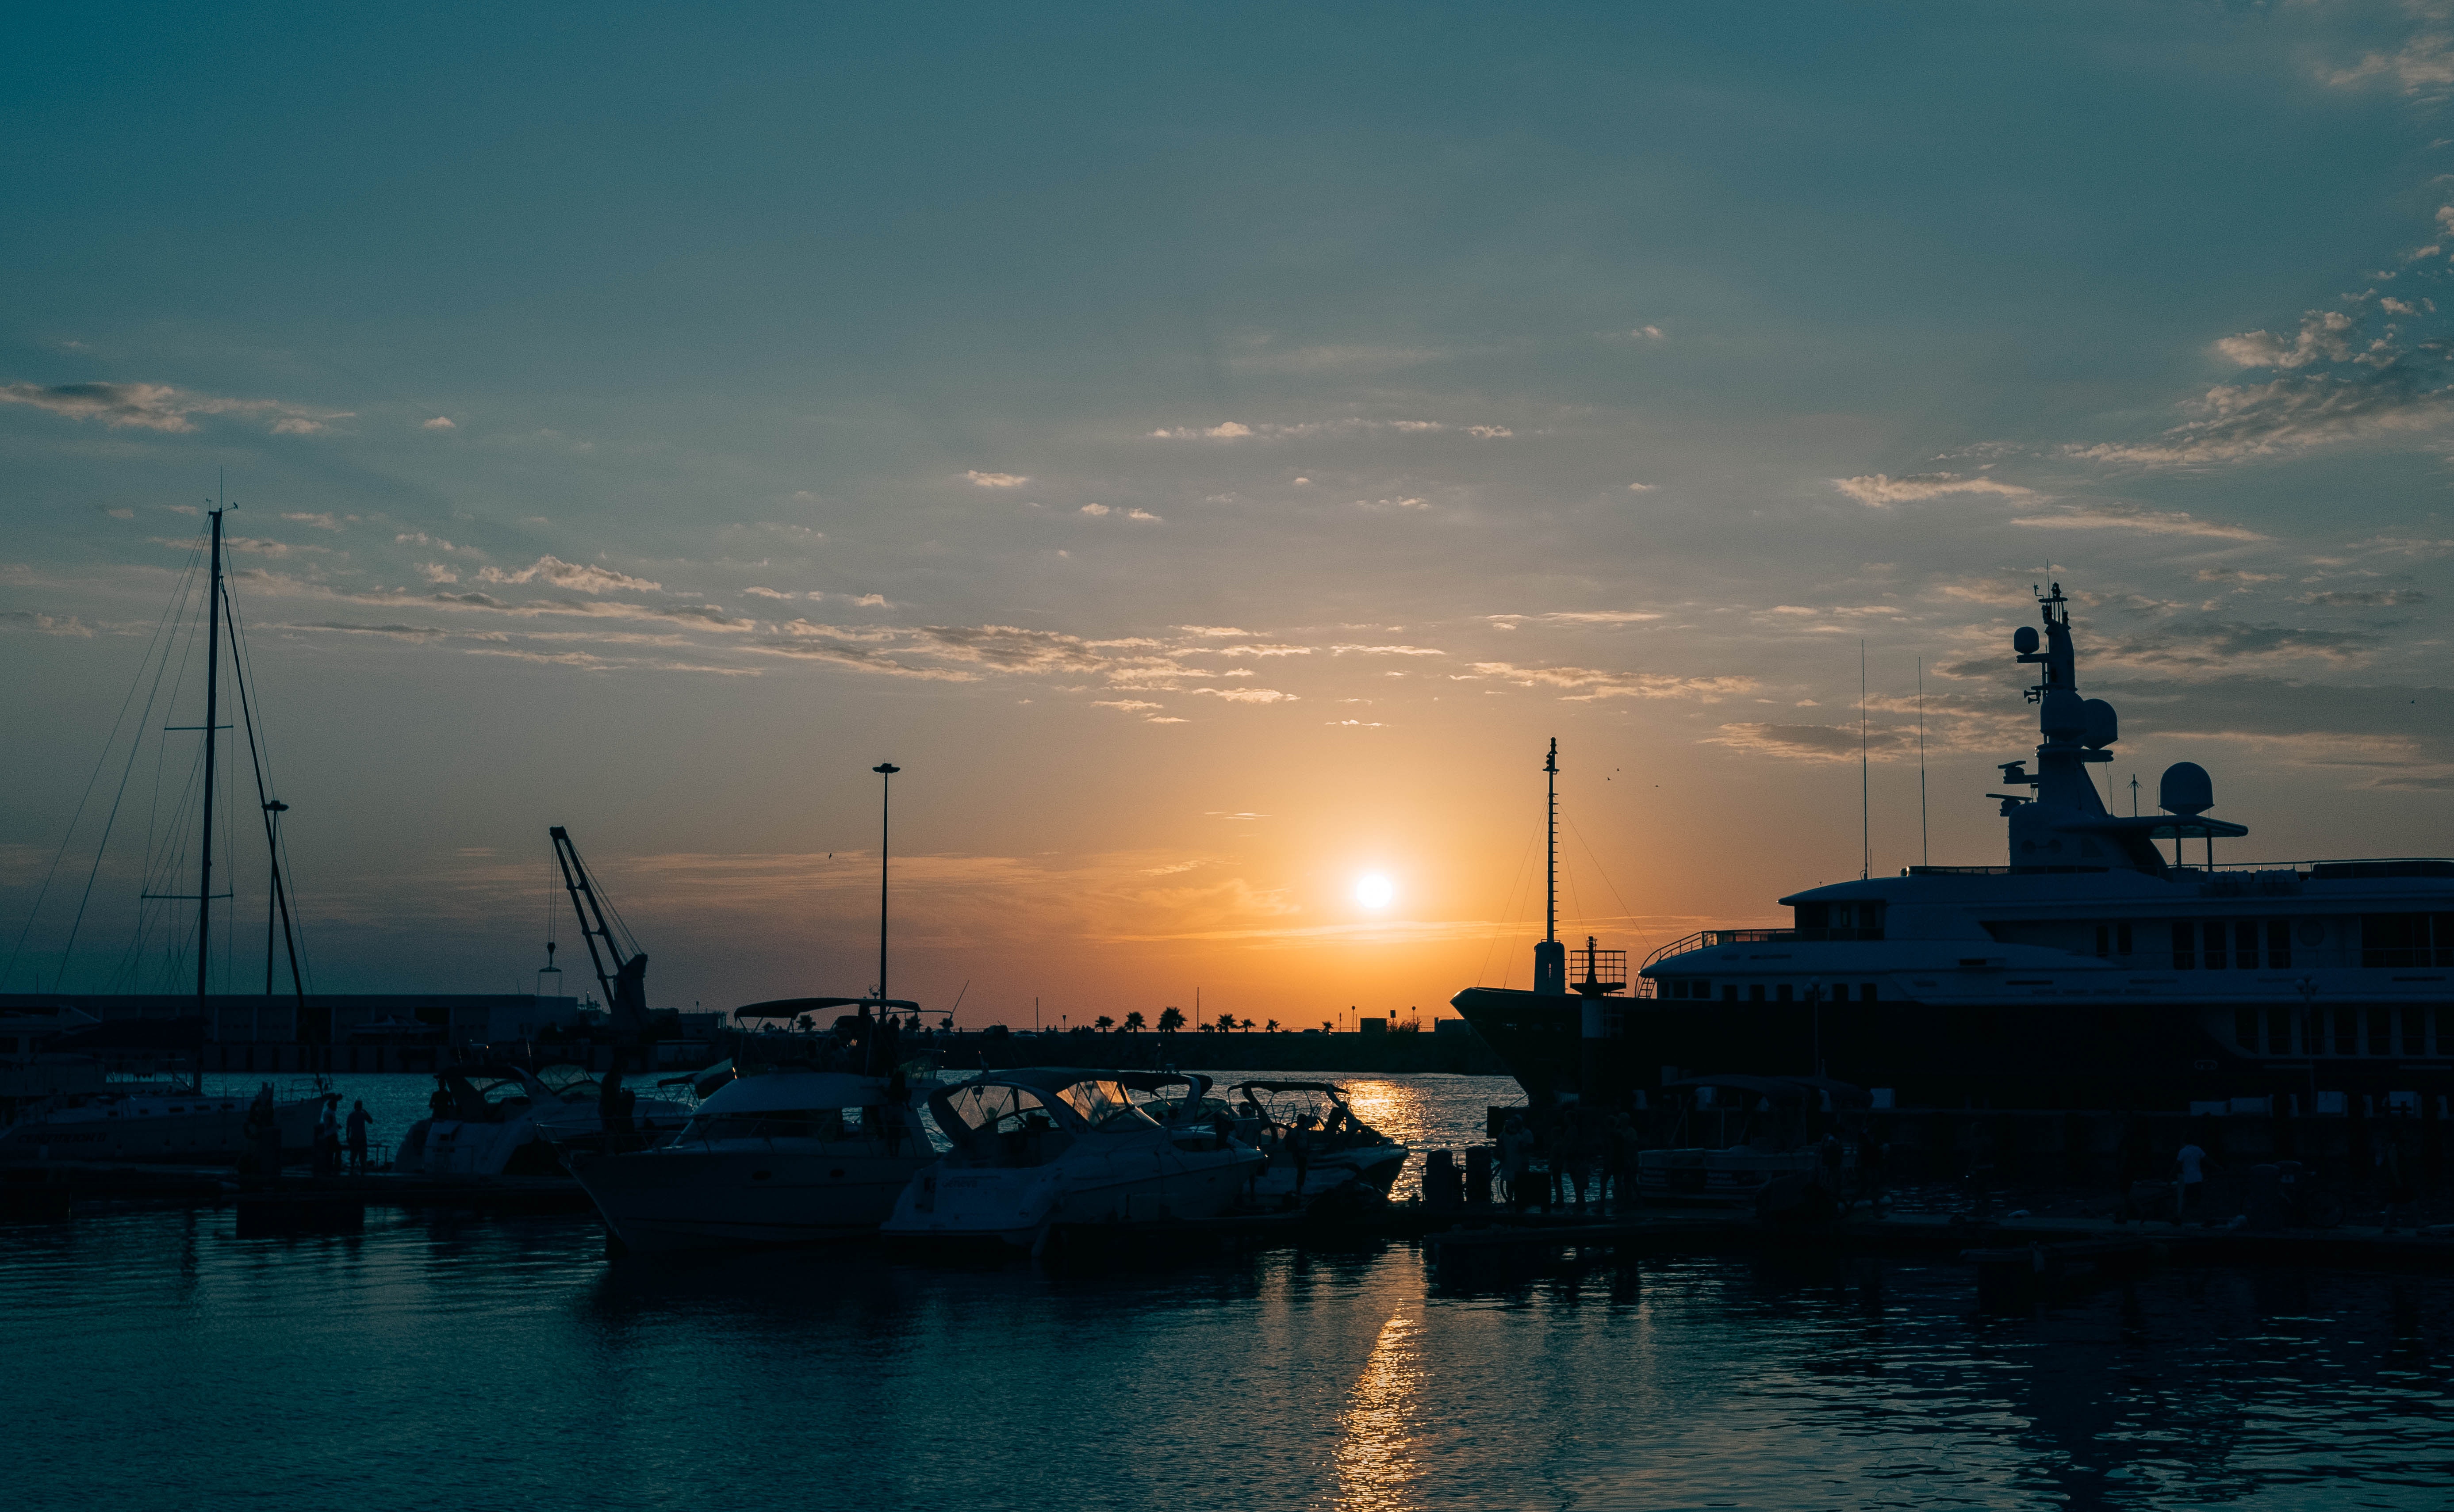
sky, water, afterglow, horizon, sunset, evening, sea, cloud, harbor, dusk, boat, morning, vehicle, sunrise, waterway, calm, ocean, reflection, port, marina, city, dawn, river, channel, watercraft, dock, ship, sound, vacation, night, yacht, fishing vessel, ferry, nonbuilding structure, coast